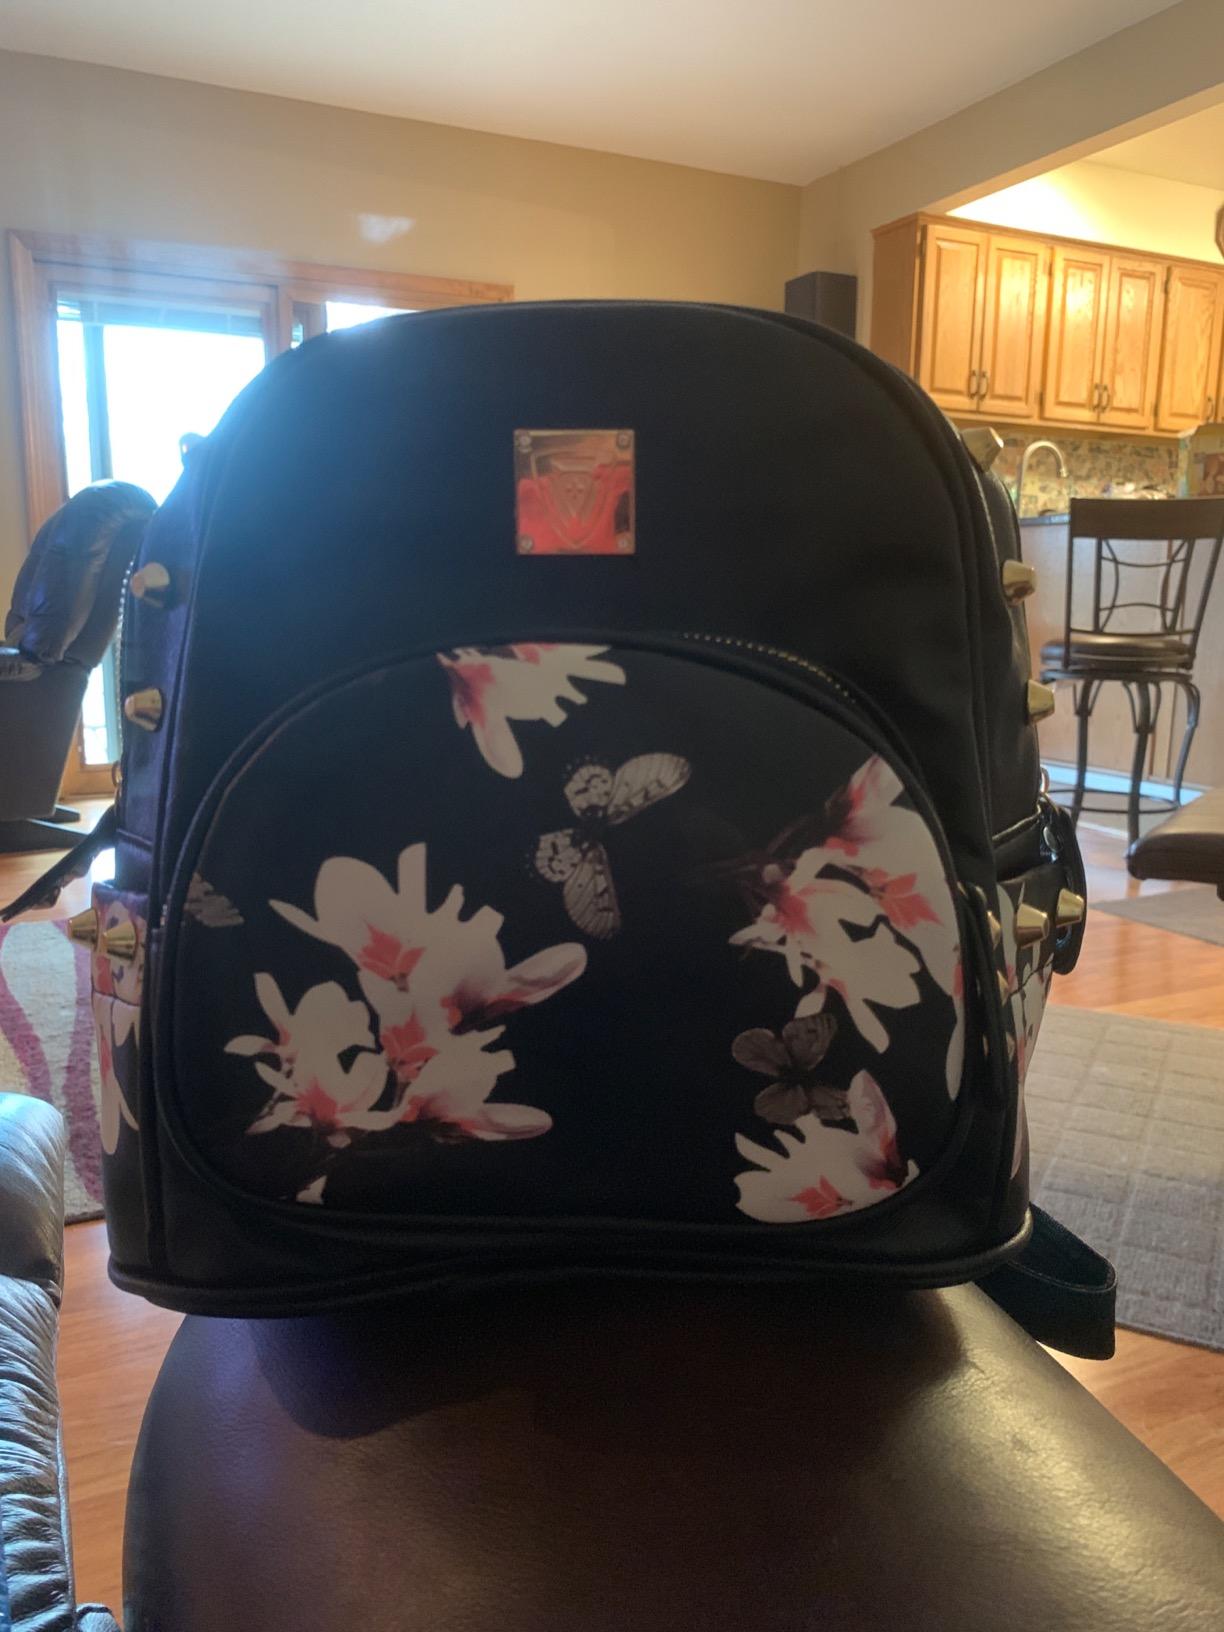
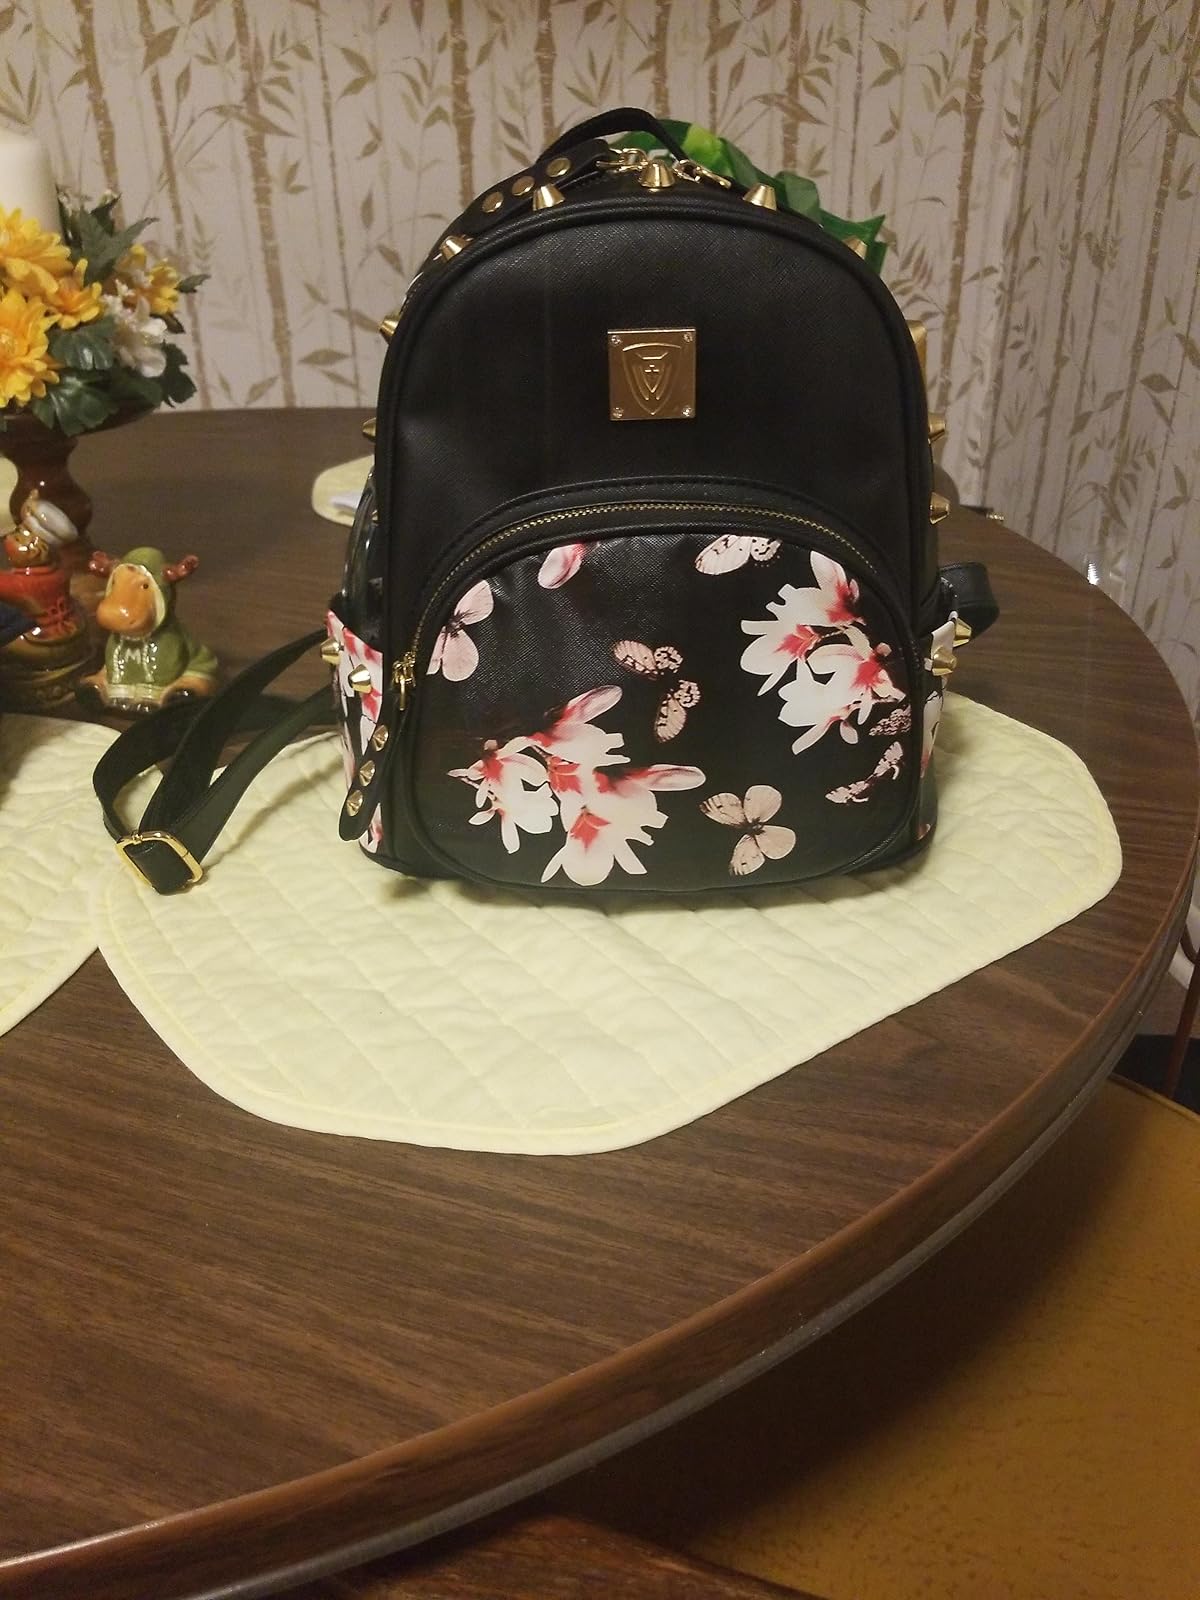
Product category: accessories_handbag
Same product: yes